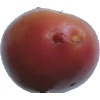
Label: Potato Red Washed 1